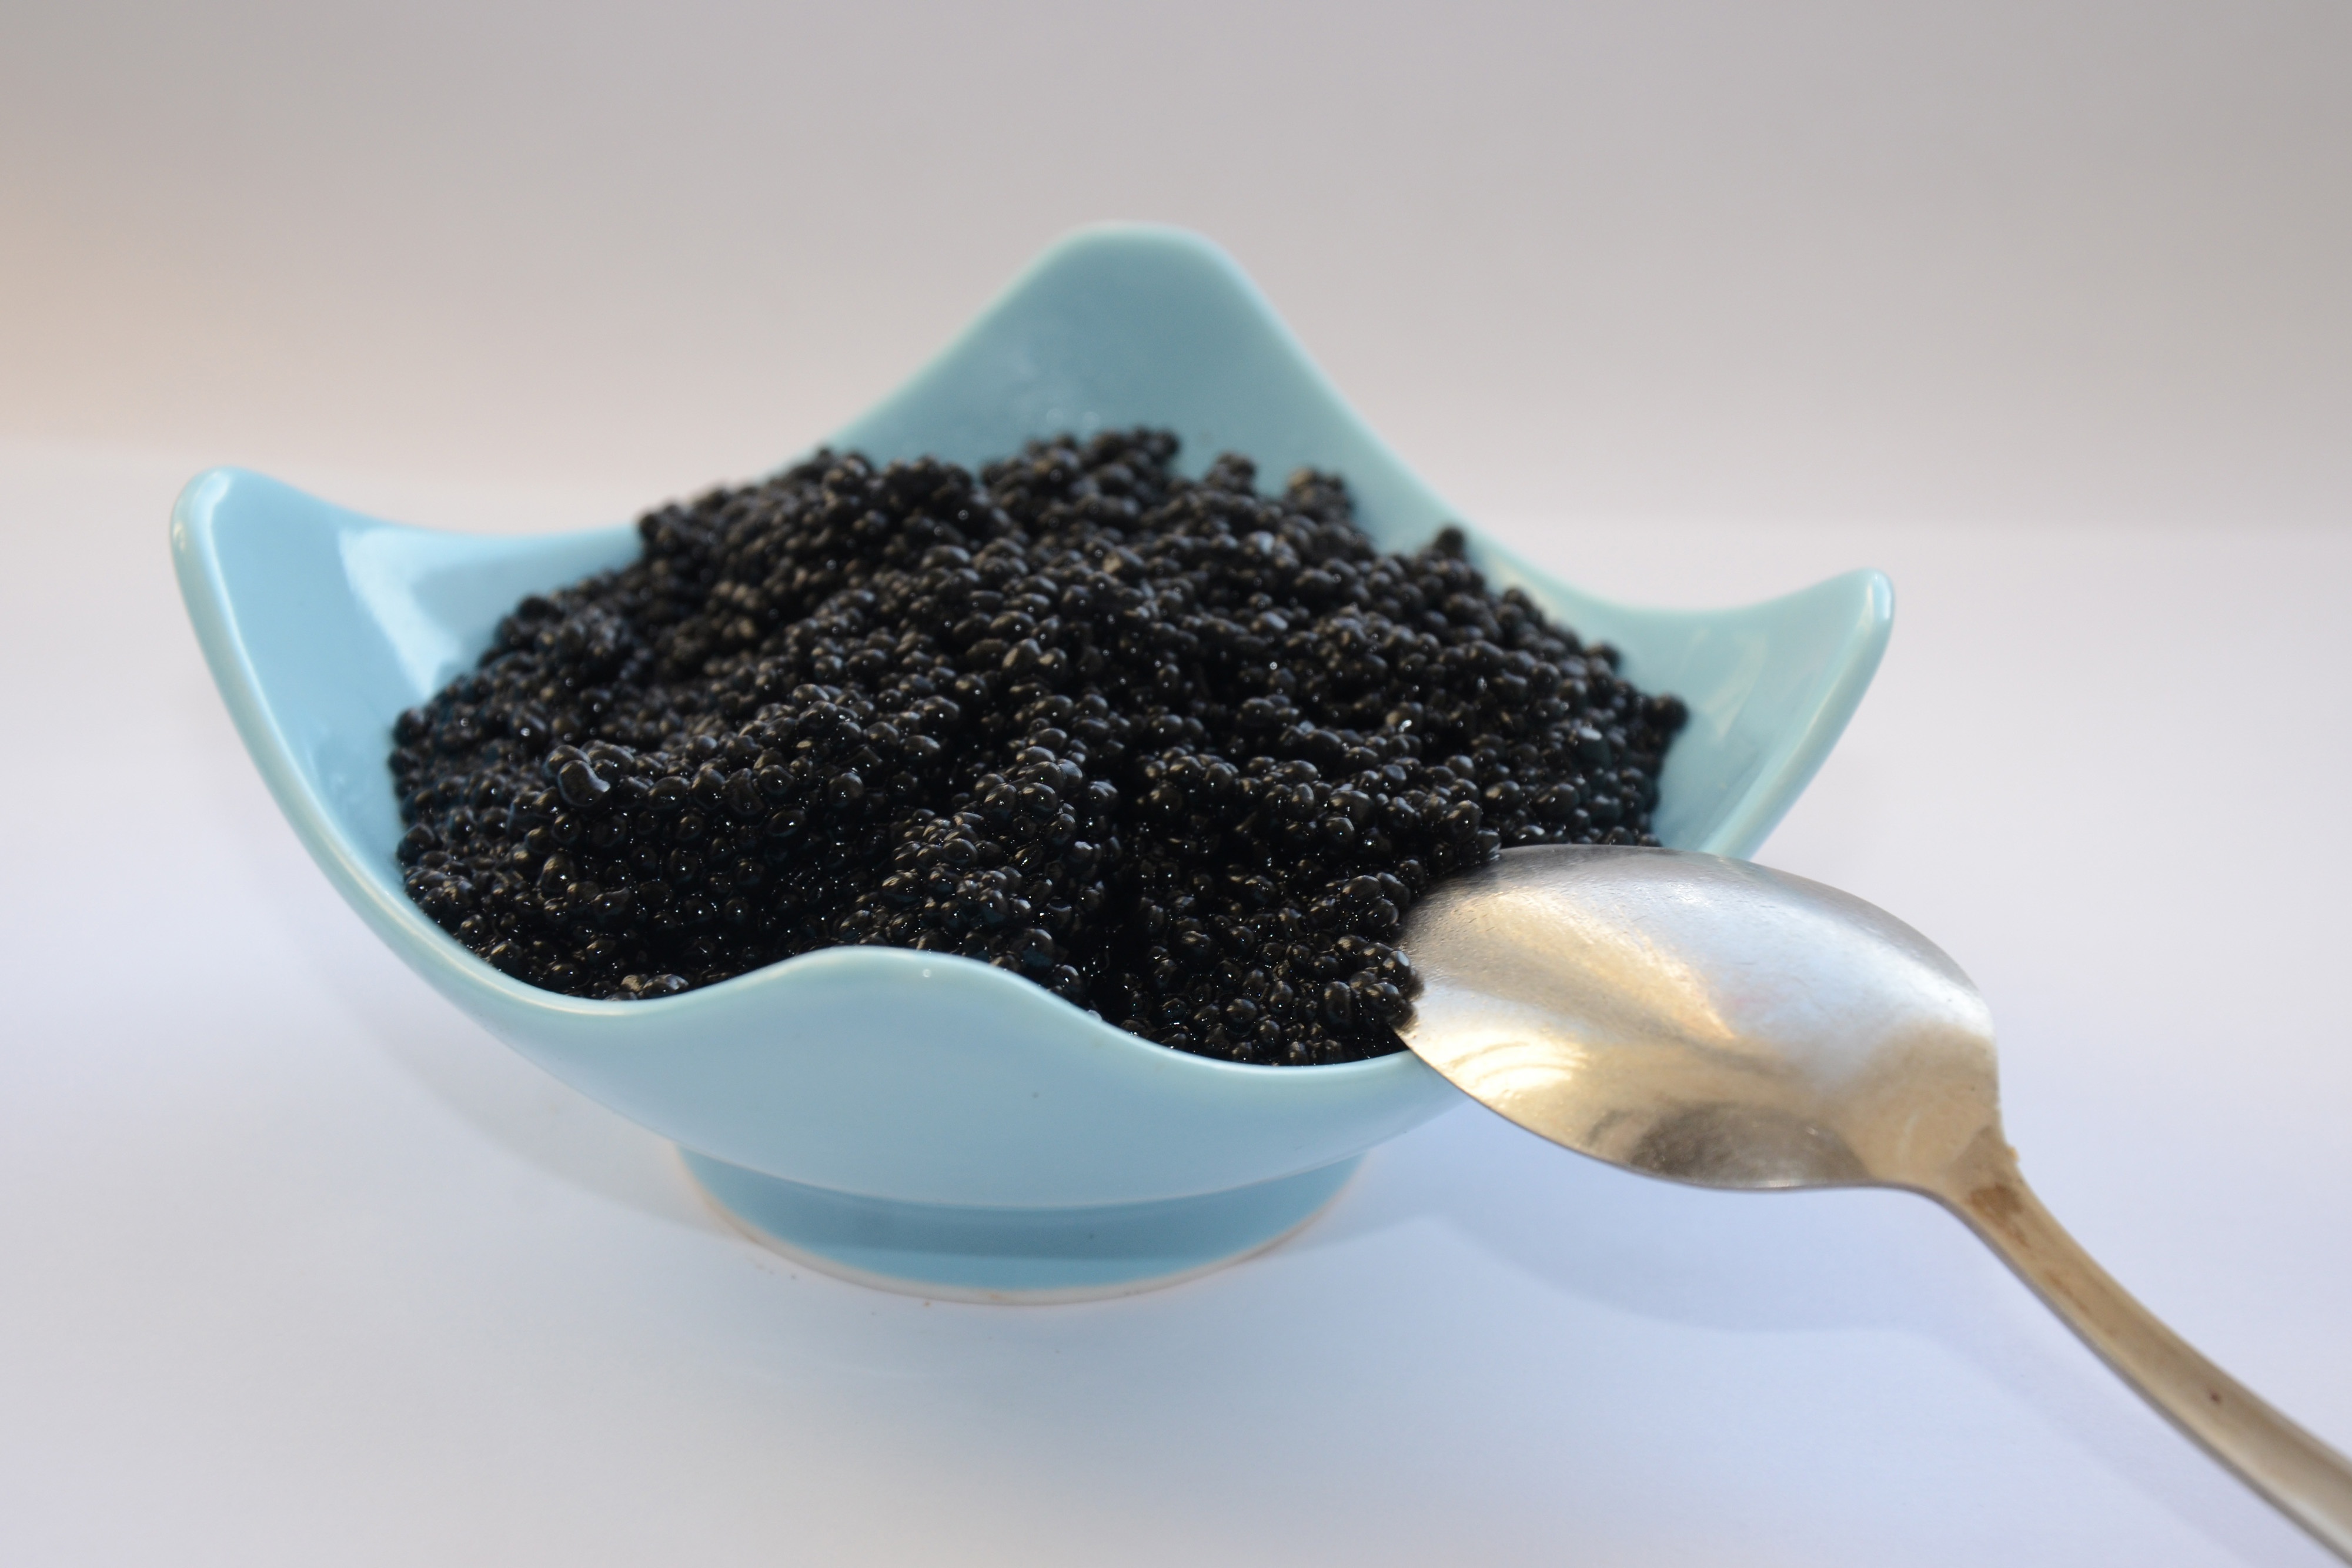
food, plant, cuisine